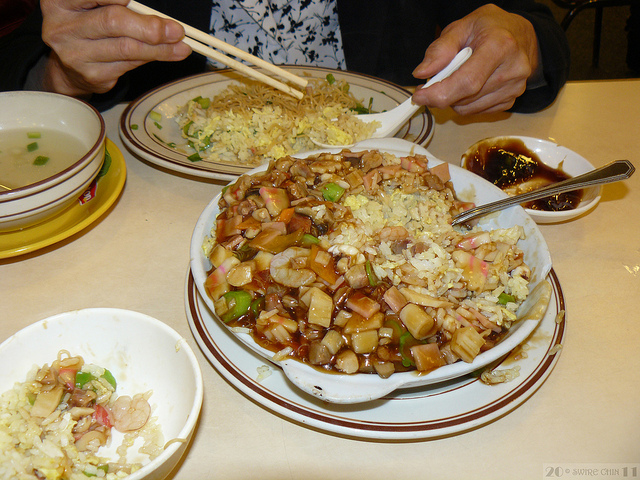
user: Given an image and a question. Answer the question in a short answer. Question: Is it easier to use chopsticks or cutlery? Short Answer:
assistant: cutlery